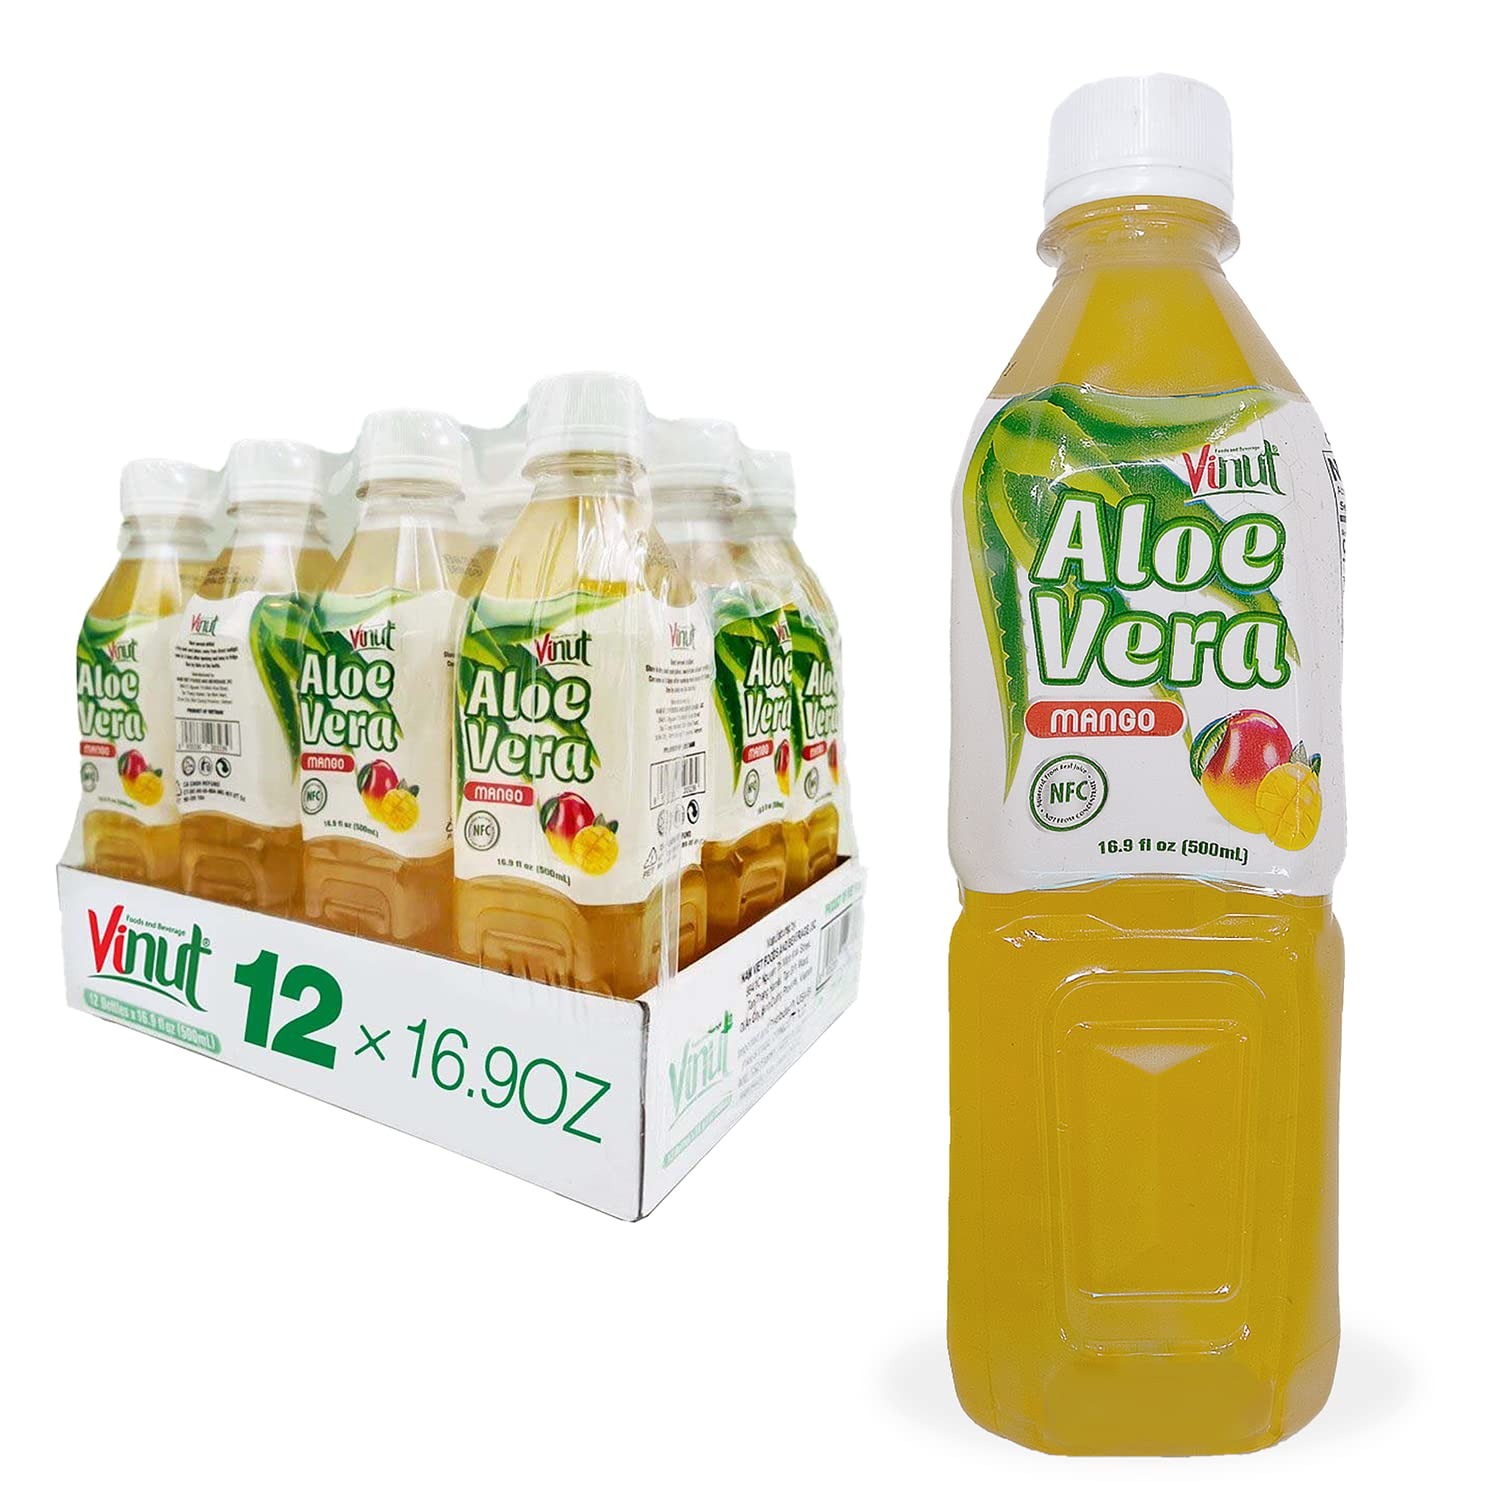
Item Name: VINUT Pure Aloe Vera Juice Mango Flavor with Pulp (16.9 fl oz, Pack of 12), Not From Concentrate, Fresh Aloe Vera Drink, Rich Source of Calcium, Sodium
Bullet Point 1: 🥭[Not from Concentrate] Shake well before drinking. We recommend refrigerating before use for the best taste. If you don't like sweet drinks, you can put them on ice to make them taste better.
Bullet Point 2: 🥭[Real Aloe Pulp with Mango Flavor] Extract completely from aloe vera leaves through processing is strictly guaranteed. Vinut Aloe Vera drinks are always guaranteed the best quality. Aloe vera is a rich source of antioxidants and vitamins that may help protect your skin. The high content of Vitamin also supports immunity and enhances digestion.
Bullet Point 3: 🥭[Refresh and Hydrate] This beverage contains the healthy minerals, and vitamins your system craves. An exceptional tasting beverage to start your healthy life.
Bullet Point 4: 🥭[Nature & Delicious] Aloe vera drink is simply aloe blended with some liquid like water to make it more palatable. Vinut Aloe Vera is perfect for a tasty, healthy drink.
Bullet Point 5: 🥭[Natural Refreshment] Vinut Aloe Vera Juice is gluten-free, fat-free, and Non-GMO with only 110 calories per serving. Better than water for hydration perfect healthy alternative drink to a sports drink.
Product Description: [Rich Source of Antioxidants] Aloe vera is a rich source of antioxidants and vitamins that may help protect your skin. The high content of Vitamin also supports immunity and enhances digestion.[Real Aloe Pulp] Extract completely from aloe vera leaves through processing is strictly guaranteed. Vinut Aloe Vera drinks are always guaranteed the best quality.[Refresh and Hydrate] This beverage contains the healthy amino acids, minerals, and vitamins your system craves. An exceptional tasting beverage to start your healthy life.[Nature & Delicious] Aloe vera drink is simply aloe blended with some liquid like water to make it more palatable. Vinut Aloe Vera is perfect for a tasty, healthy drink.[Natural Refreshment] Vinut Aloe Vera Juice is gluten-free, fat-free, and Non-GMO with only 110 calories per serving. Better than water for hydration perfect healthy alternative drink to a sports drink.
Value: 202.8
Unit: Fl Oz

Price: 39.94